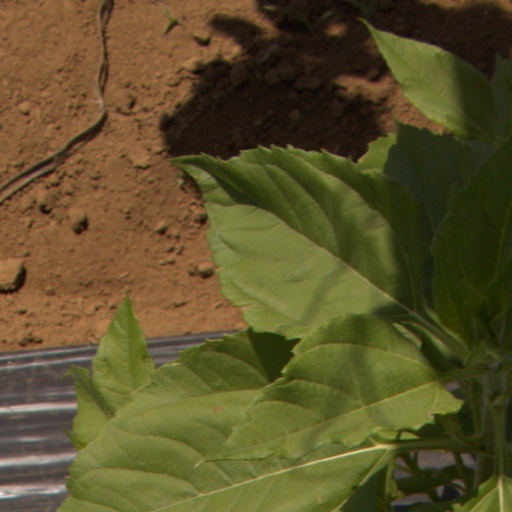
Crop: Jerusalem artichoke